BSA Gold Star

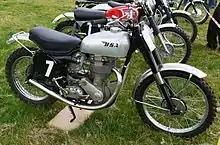
Motocross version from the early 1960s

The 500 cc DBD34 was introduced in 1956, with clip-on handlebars, the same big finned alloy engine with a newly designed head) bell-mouth Amal carburettor and swept-back exhaust. The DBD34 had a top speed. The Gold Star dominated the Isle of Man Clubmans TT that year. Later models had an ultra close-ratio gearbox (RRT2) with a very high first gear, enabling before changing up to a second. Amongst the options available were a tachometer and a 190mm full-width front brake that gave a larger lining area than the standard 8" single-sided unit. A scrambles version was also offered. Many of the machines were exported to the USA where there was high demand for them. A series of special models were made for this lucrative market.